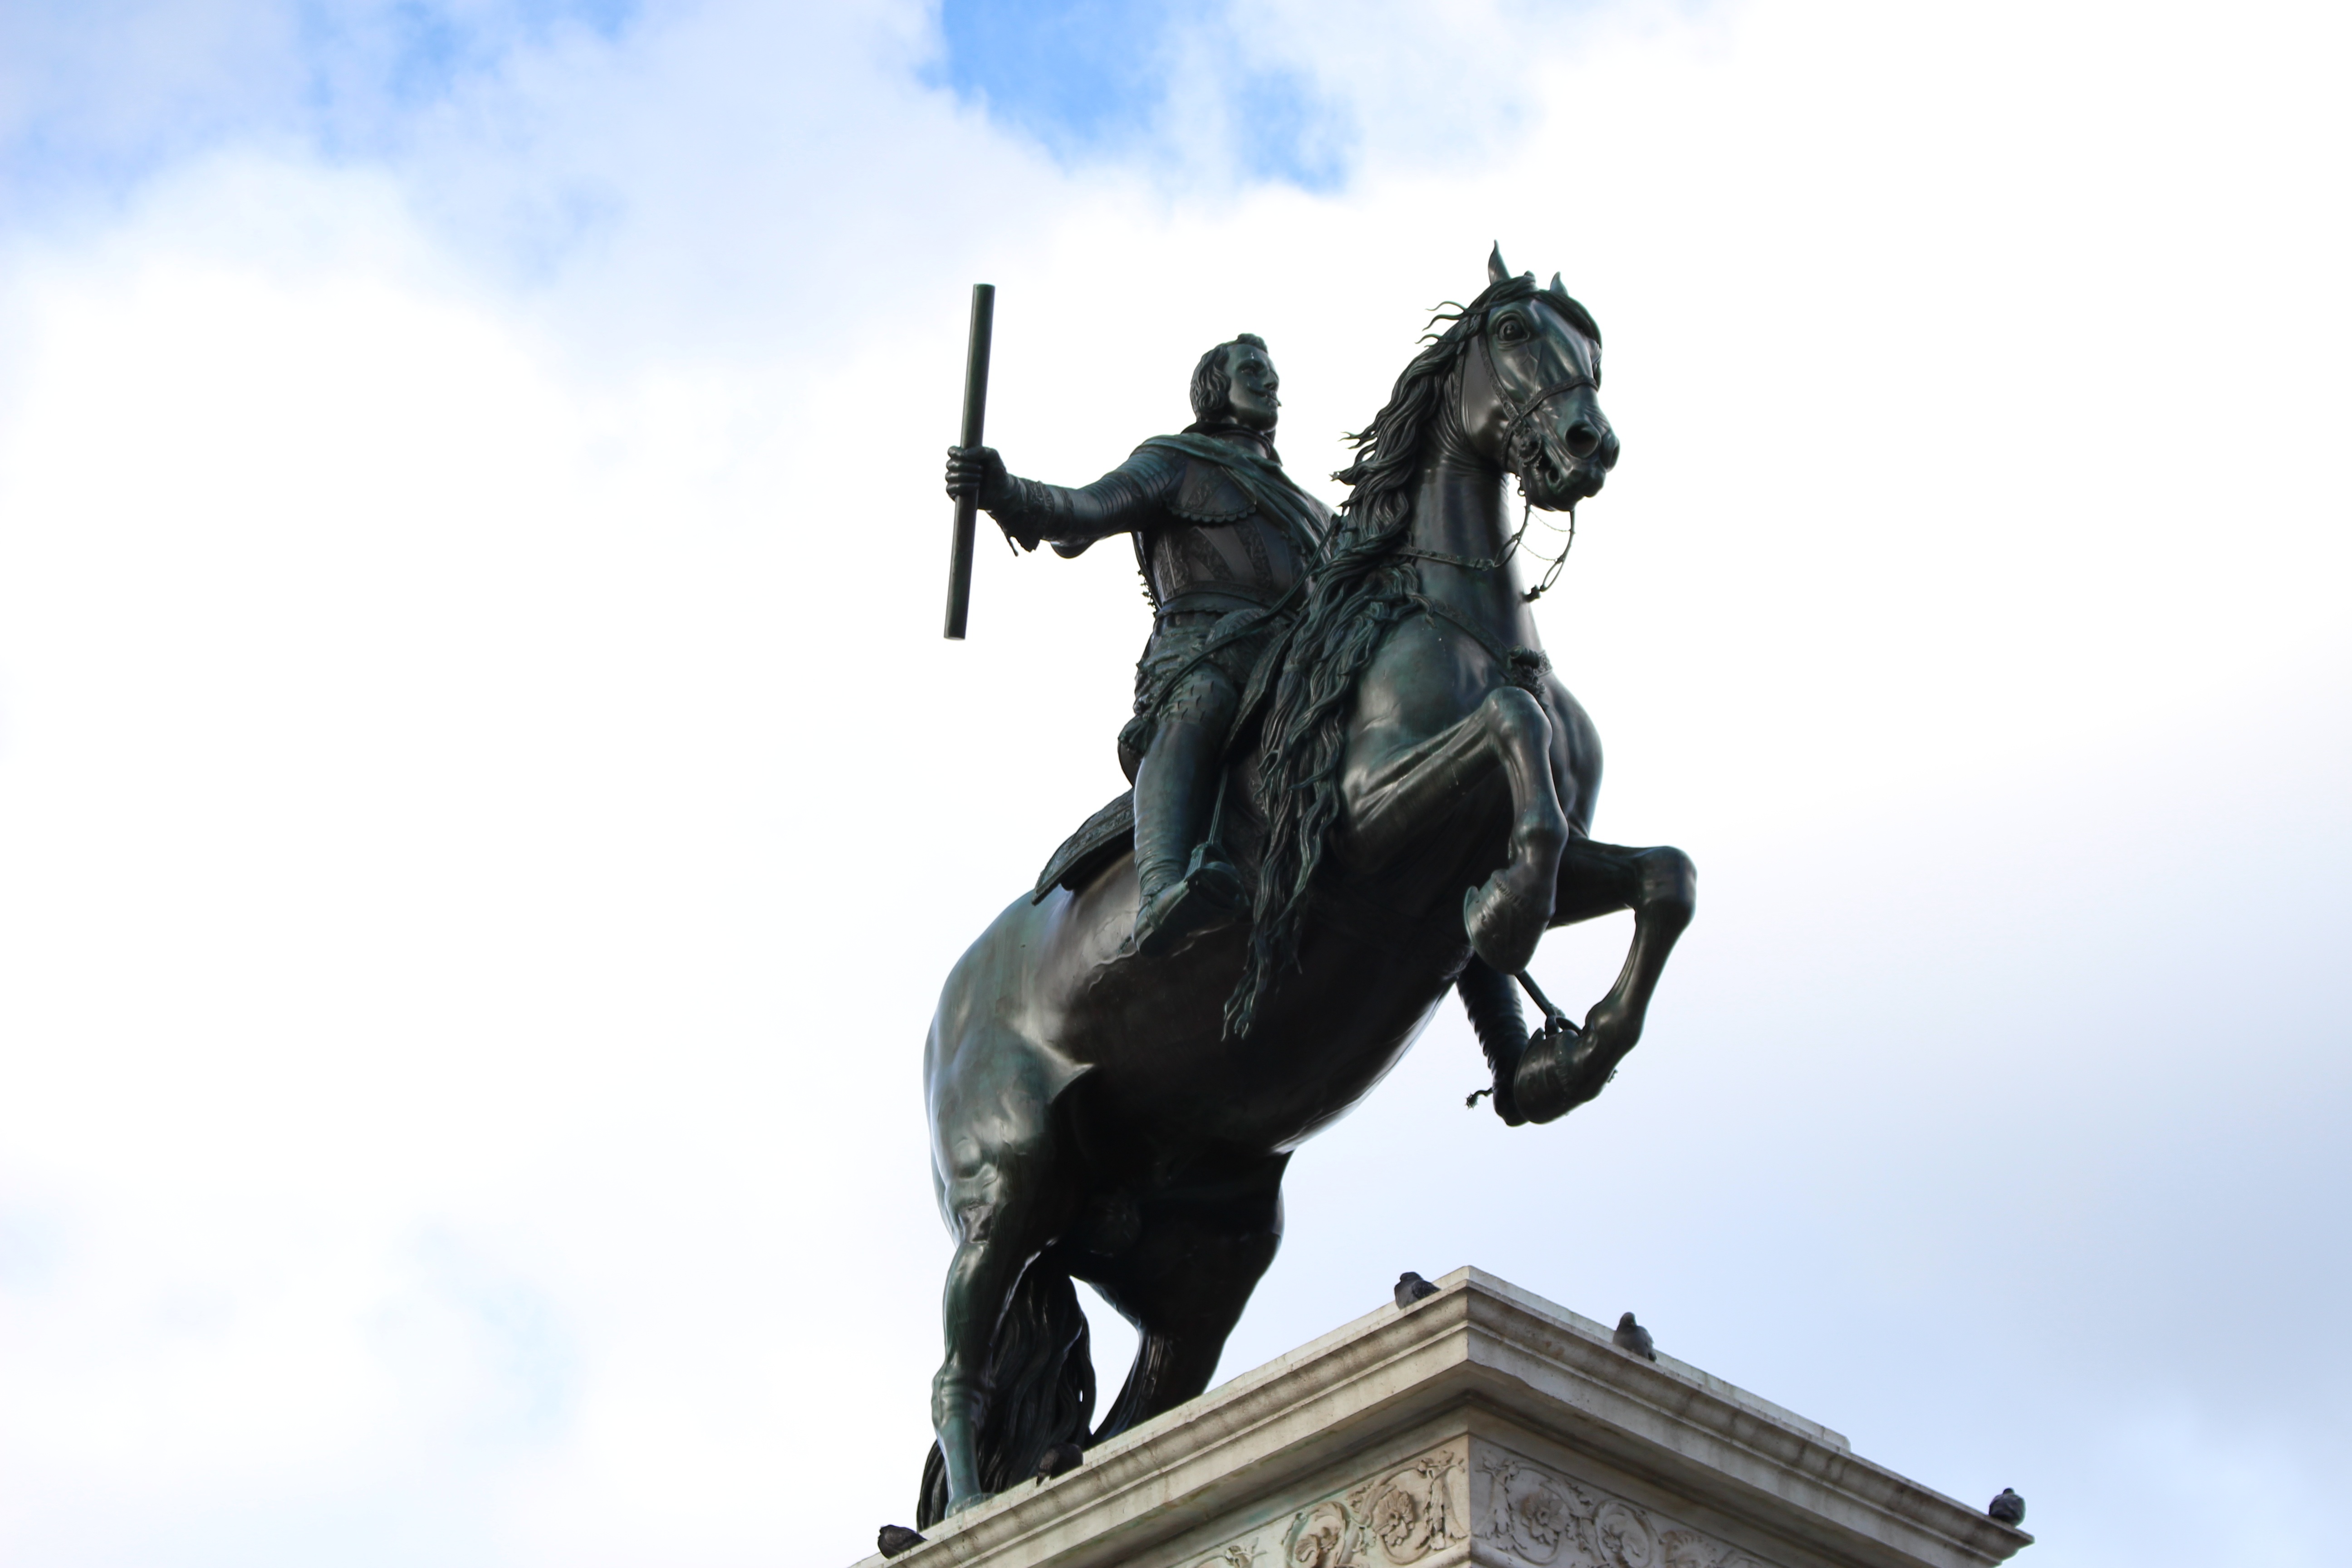
architecture, building, city, monument, downtown, jumping, europe, statue, stallion, tourism, sculpture, art, spain, madrid, piazza, bronze statue, eventing, equestrian statue, european capital, man on a horse, english riding